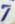
Number: 7